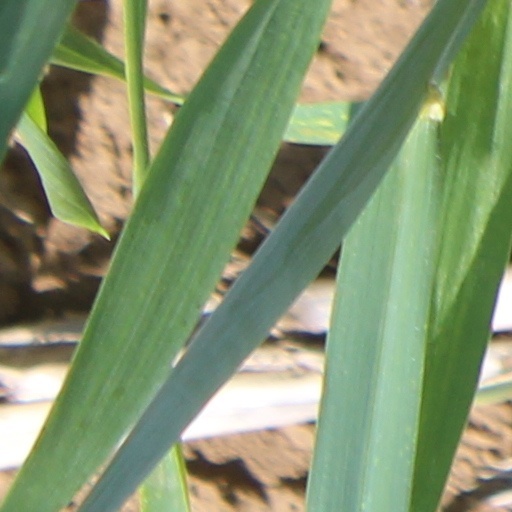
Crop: wheat